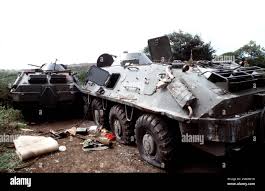
Label: BTR